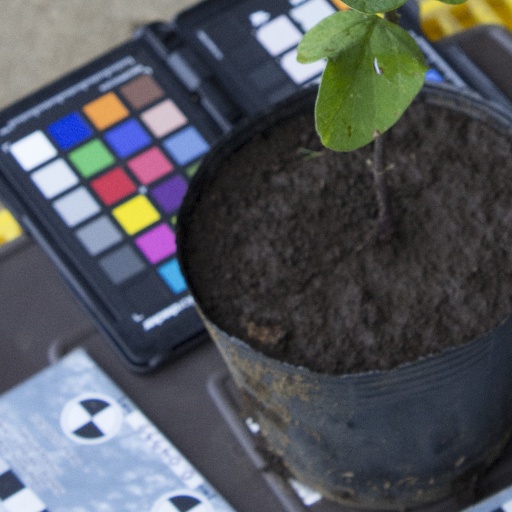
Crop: soybean